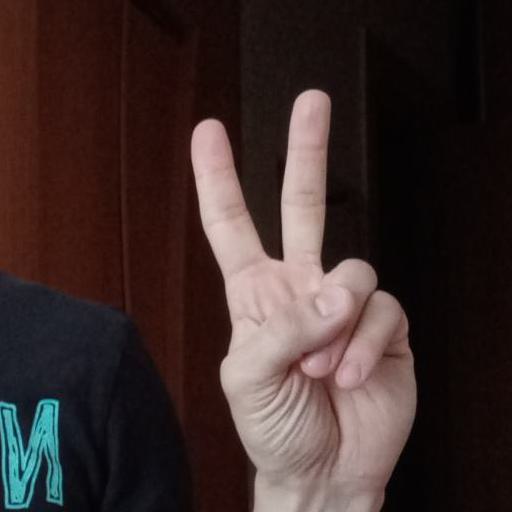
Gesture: peace